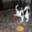
Label: dog